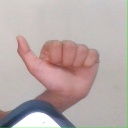
अक्षर: त